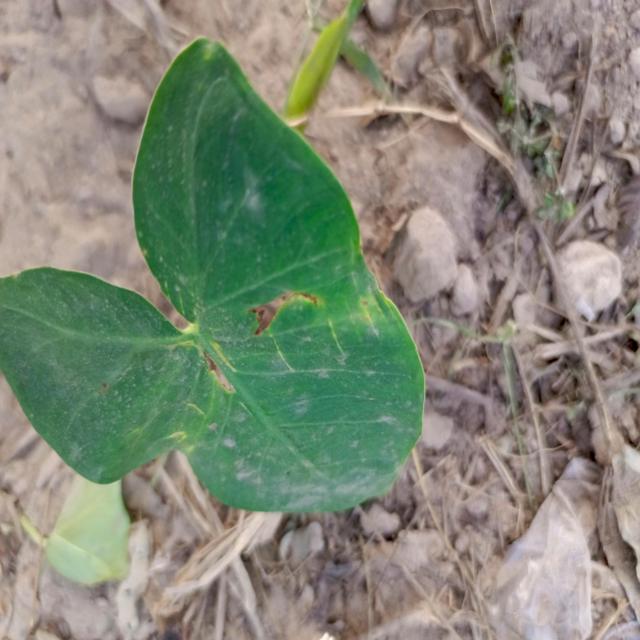
Label: Mid_Blight